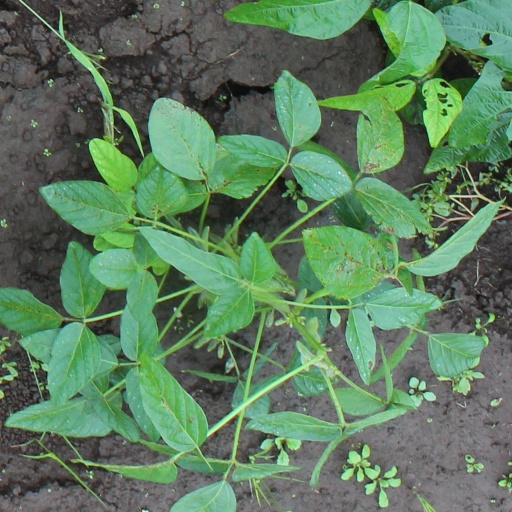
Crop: soybean